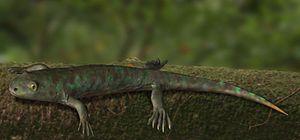
Balanerpeton est un genre éteint de temnospondyles ayant vécu il y a un peu plus de 330 millions d'années, au début du Carbonifère, dont la seule espèce référencée est Balanerpeton woodi.